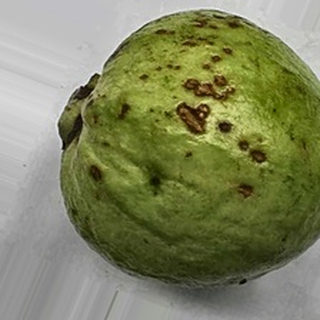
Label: guava_anthracnose